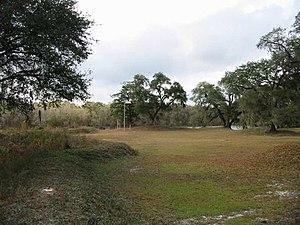
Les National Historic Landmarks de Floride sont les sites historiques d'intérêt national de l'État de Floride au sud-est des États-Unis.
Le fort Gadsden est situé dans le comté de Franklin, en Floride, le long de l'Apalachicola River. Le site contient les ruines de deux forts, dont le premier fut construit en 1814 par les Britanniques et le second, par le Lieutenant James Gadsden, en 1818. Il fut connu sous divers noms en fonction des époques, dont Prospect Bluff Fort, Nichol's Fort, British Post, Negro Fort, African Fort et Fort Apalachicola. Inscrit au Registre national des lieux historiques, le Fort Gadsden Historic Site est sous la responsabilité du Service national des forêts. Il est un National Historic Landmark depuis 1972.